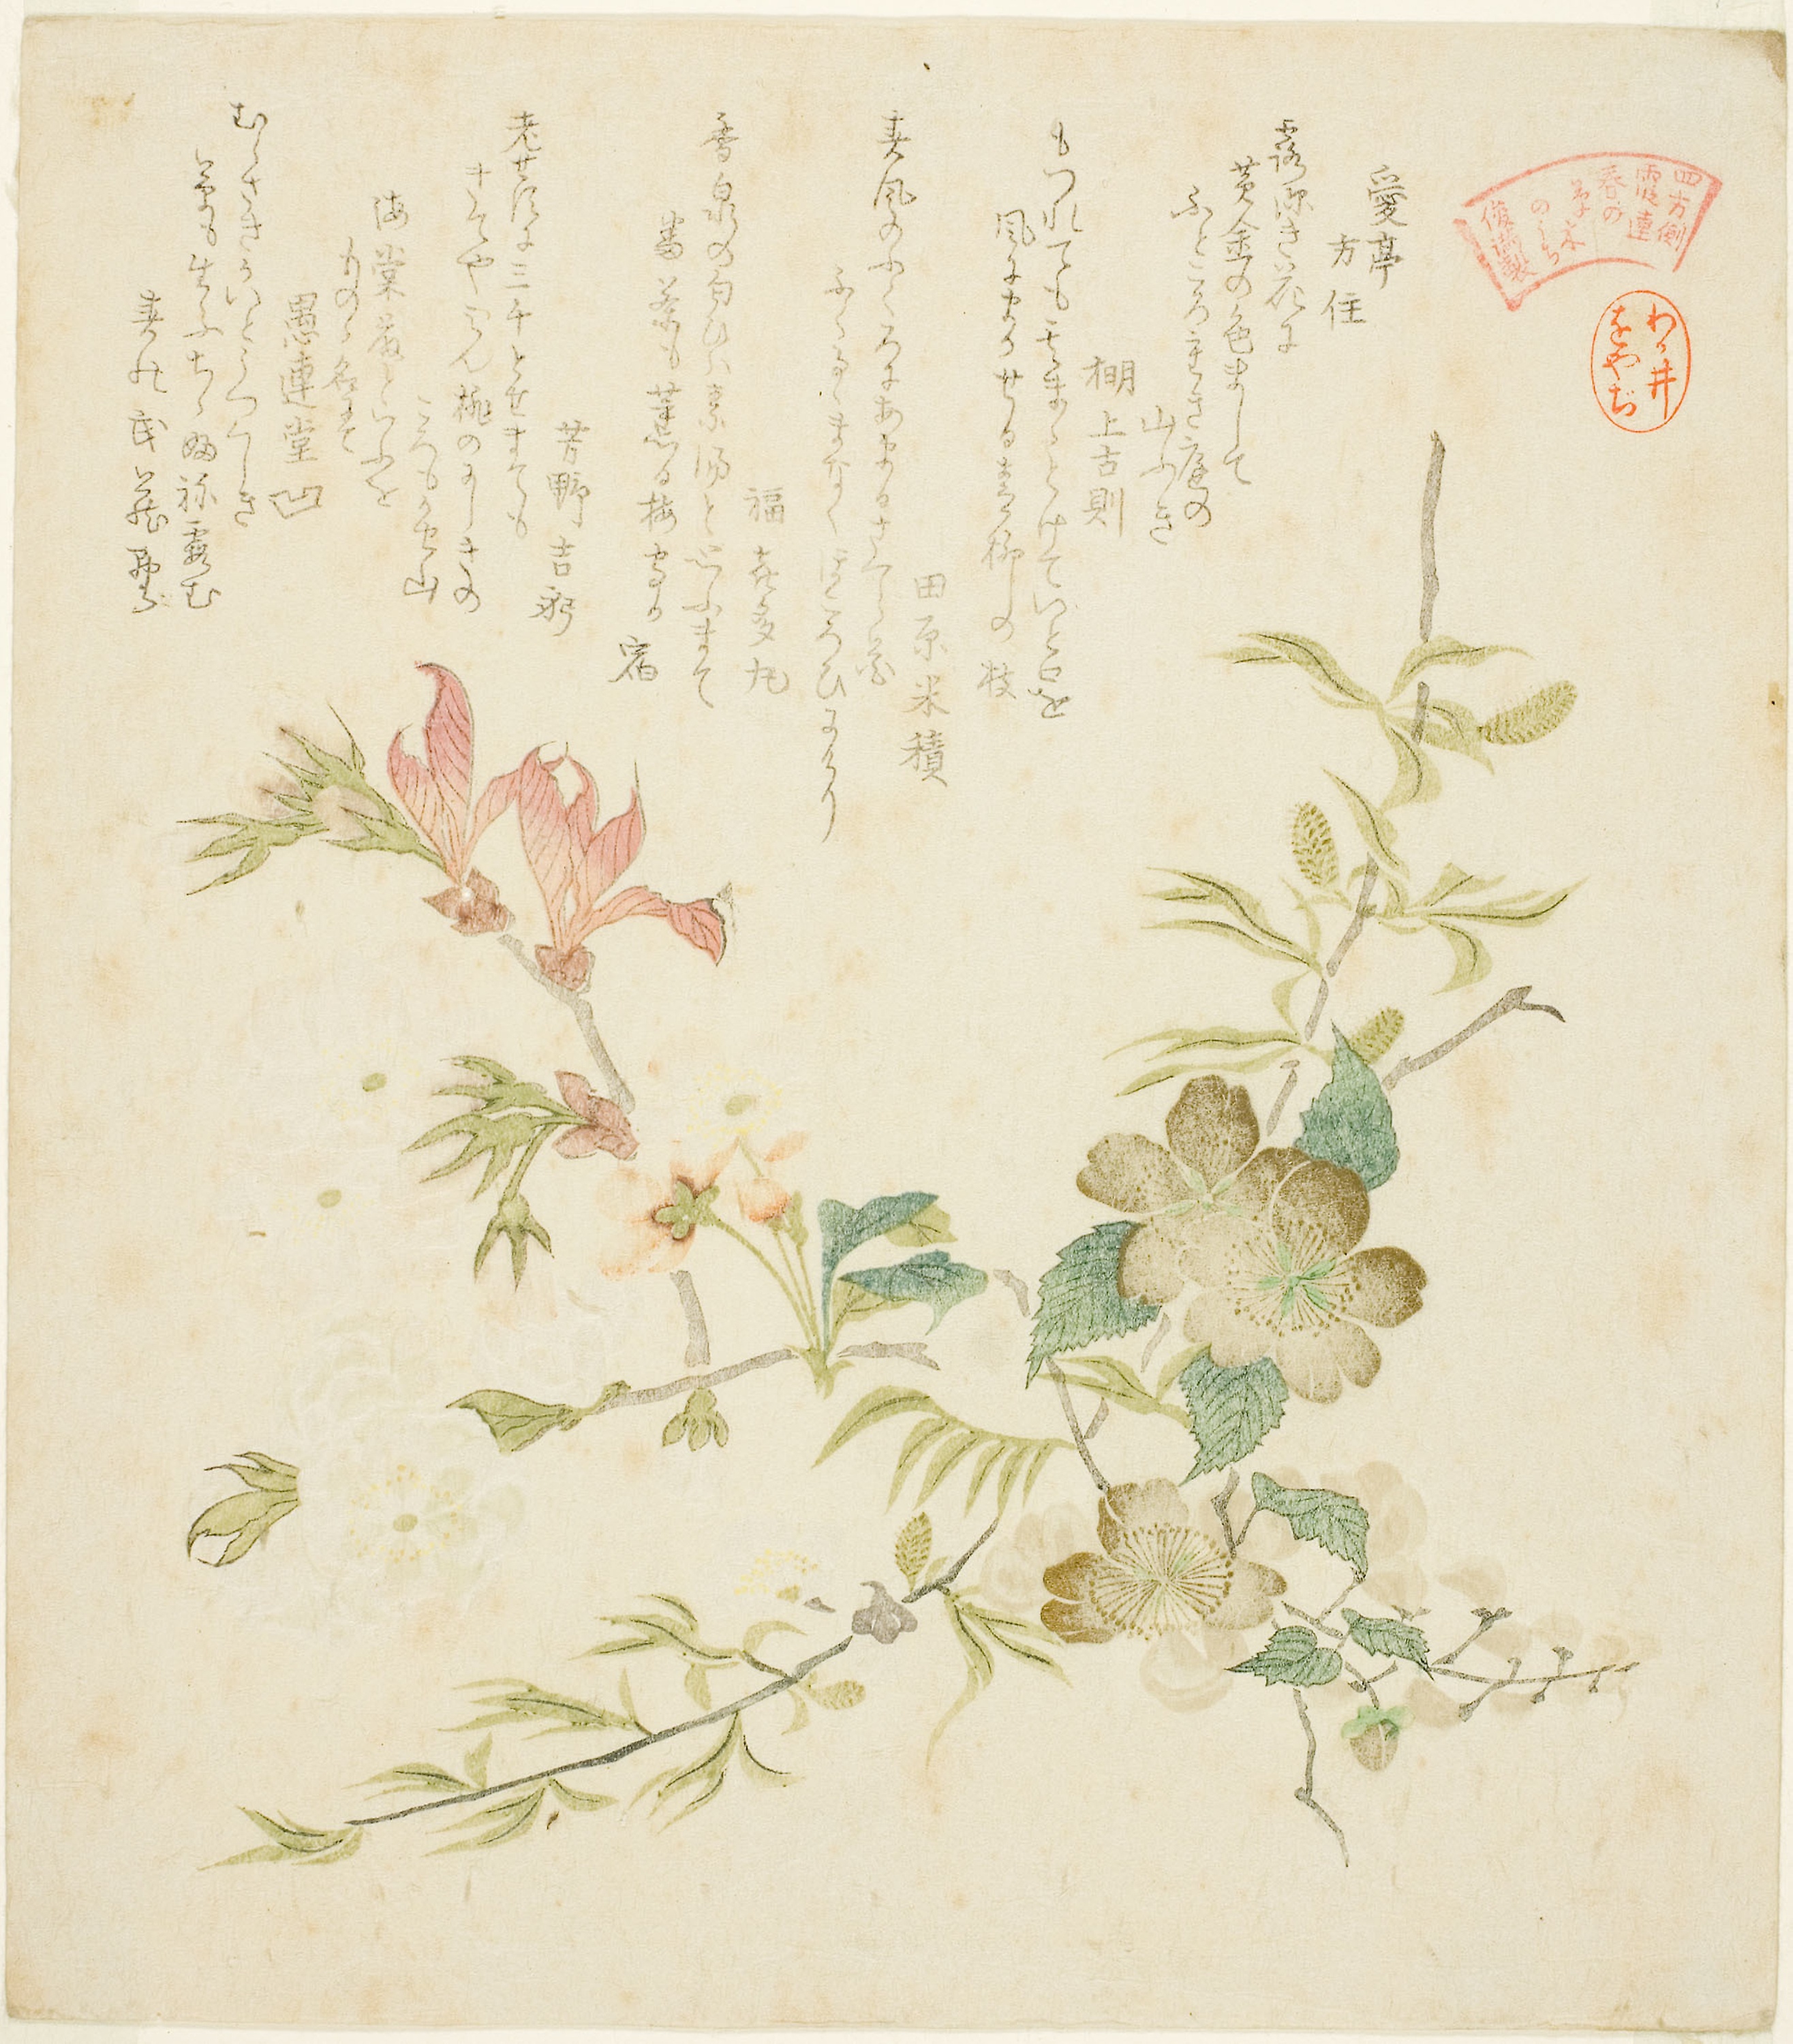
botany, plant, Pedicel, flower, wallpaper, paper, floral design